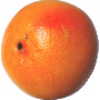
Label: Grapefruit Pink 1